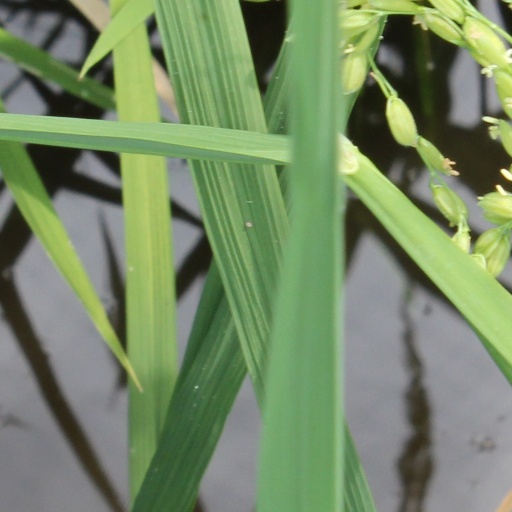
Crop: rice